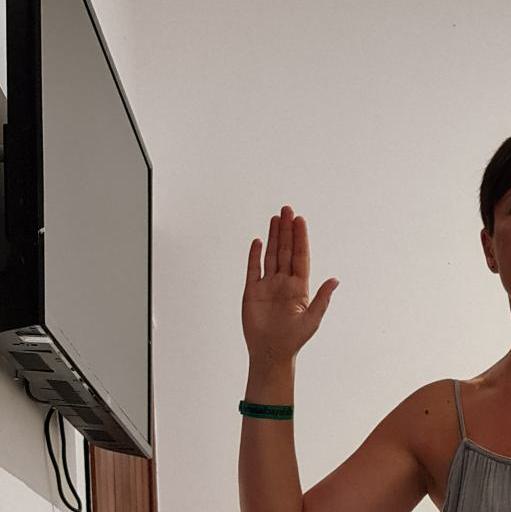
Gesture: stop